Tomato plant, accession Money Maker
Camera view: tilt-top (135 deg); turntable rotation: 0 degrees
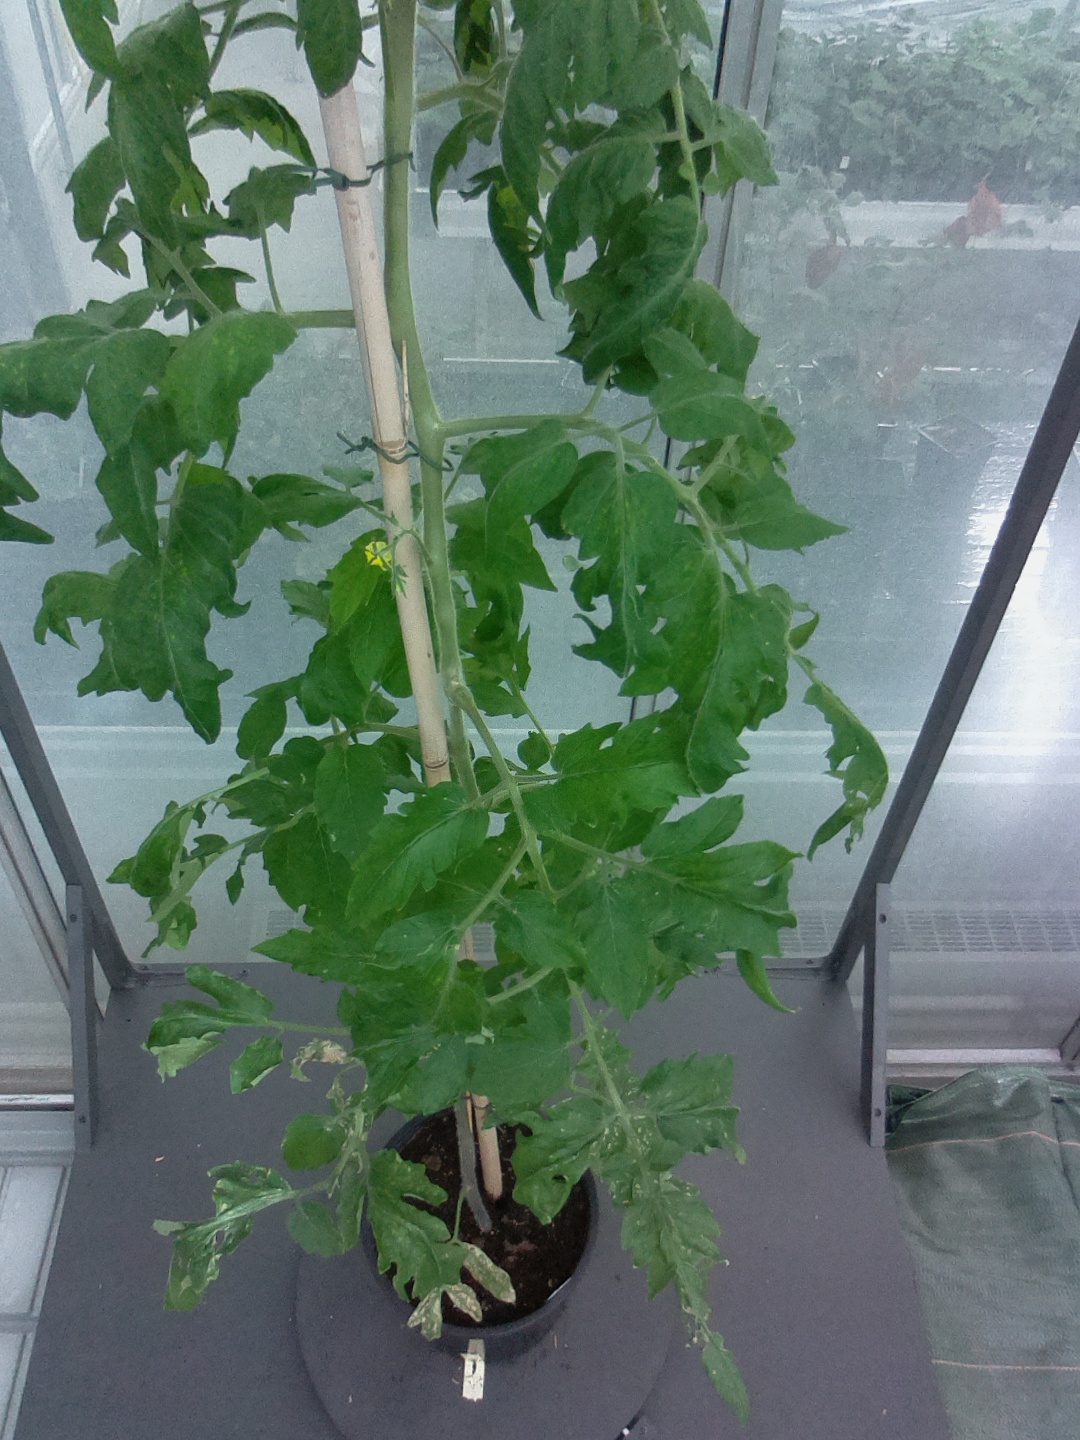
BBCH growth stage 61: 10%-20% of flowers open